Almoravid dynasty

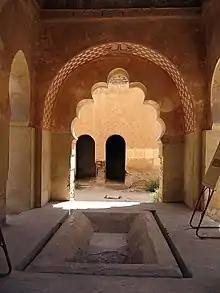
In their North African constructions, the Almoravids explored the use of cusping to make arches more decorative, as seen here in the Almoravid Qubba in Marrakesh.

In early Islamic manuscripts, Kufic was the main script used for religious texts. Western or Maghrebi Kufic evolved from the standard (or eastern) Kufic style and was marked by the transformation of the low swooping sections of letters from rectangular forms to long semi-circular forms. It is found in 10th century Qurans before the Almoravid period. Almoravid Kufic is the variety of Maghrebi Kufic script that was used as an official display script during the Almoravid period.